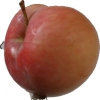
Label: Apple 10